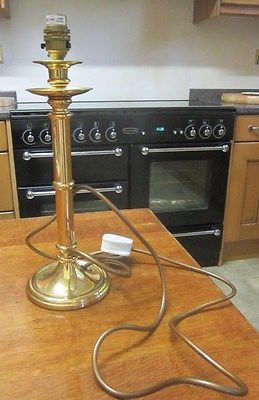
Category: lamp